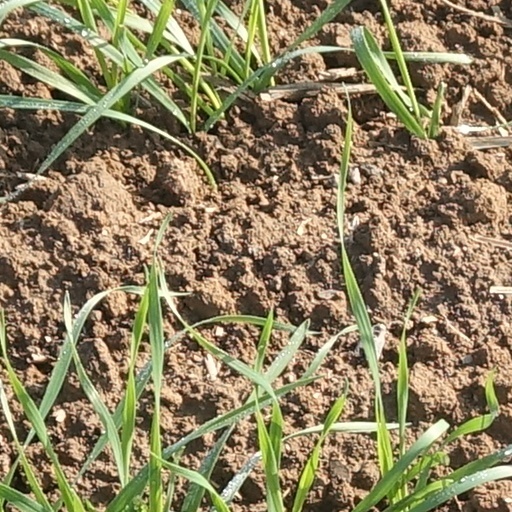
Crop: wheat